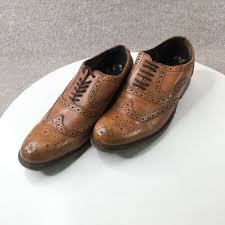
Label: Brogue